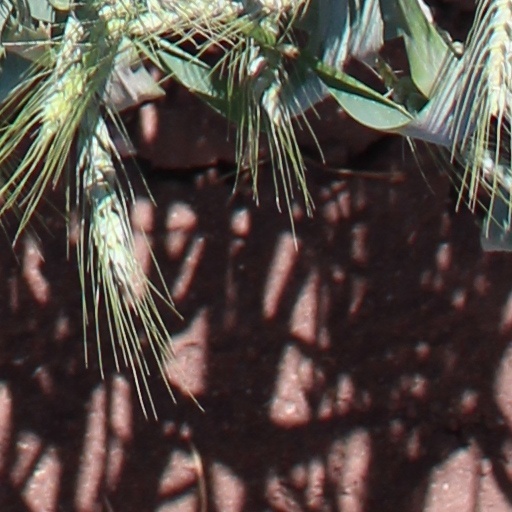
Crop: wheat